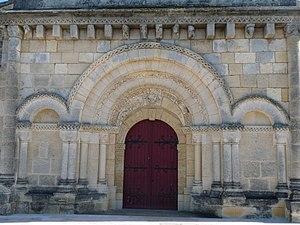
Eglise de Cubnezais (façade classée), Gironde, France
Cubnezais est une commune du Sud-Ouest de la France, située dans le département de la Gironde en région Nouvelle-Aquitaine.
Cet article recense les monuments historiques de l'arrondissement de Blaye, dans le département de la Gironde, en France.